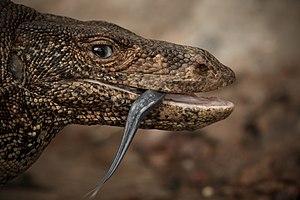
Le Varan du Bengale, Varanus bengalensis, est une espèce de sauriens de la famille des Varanidae.